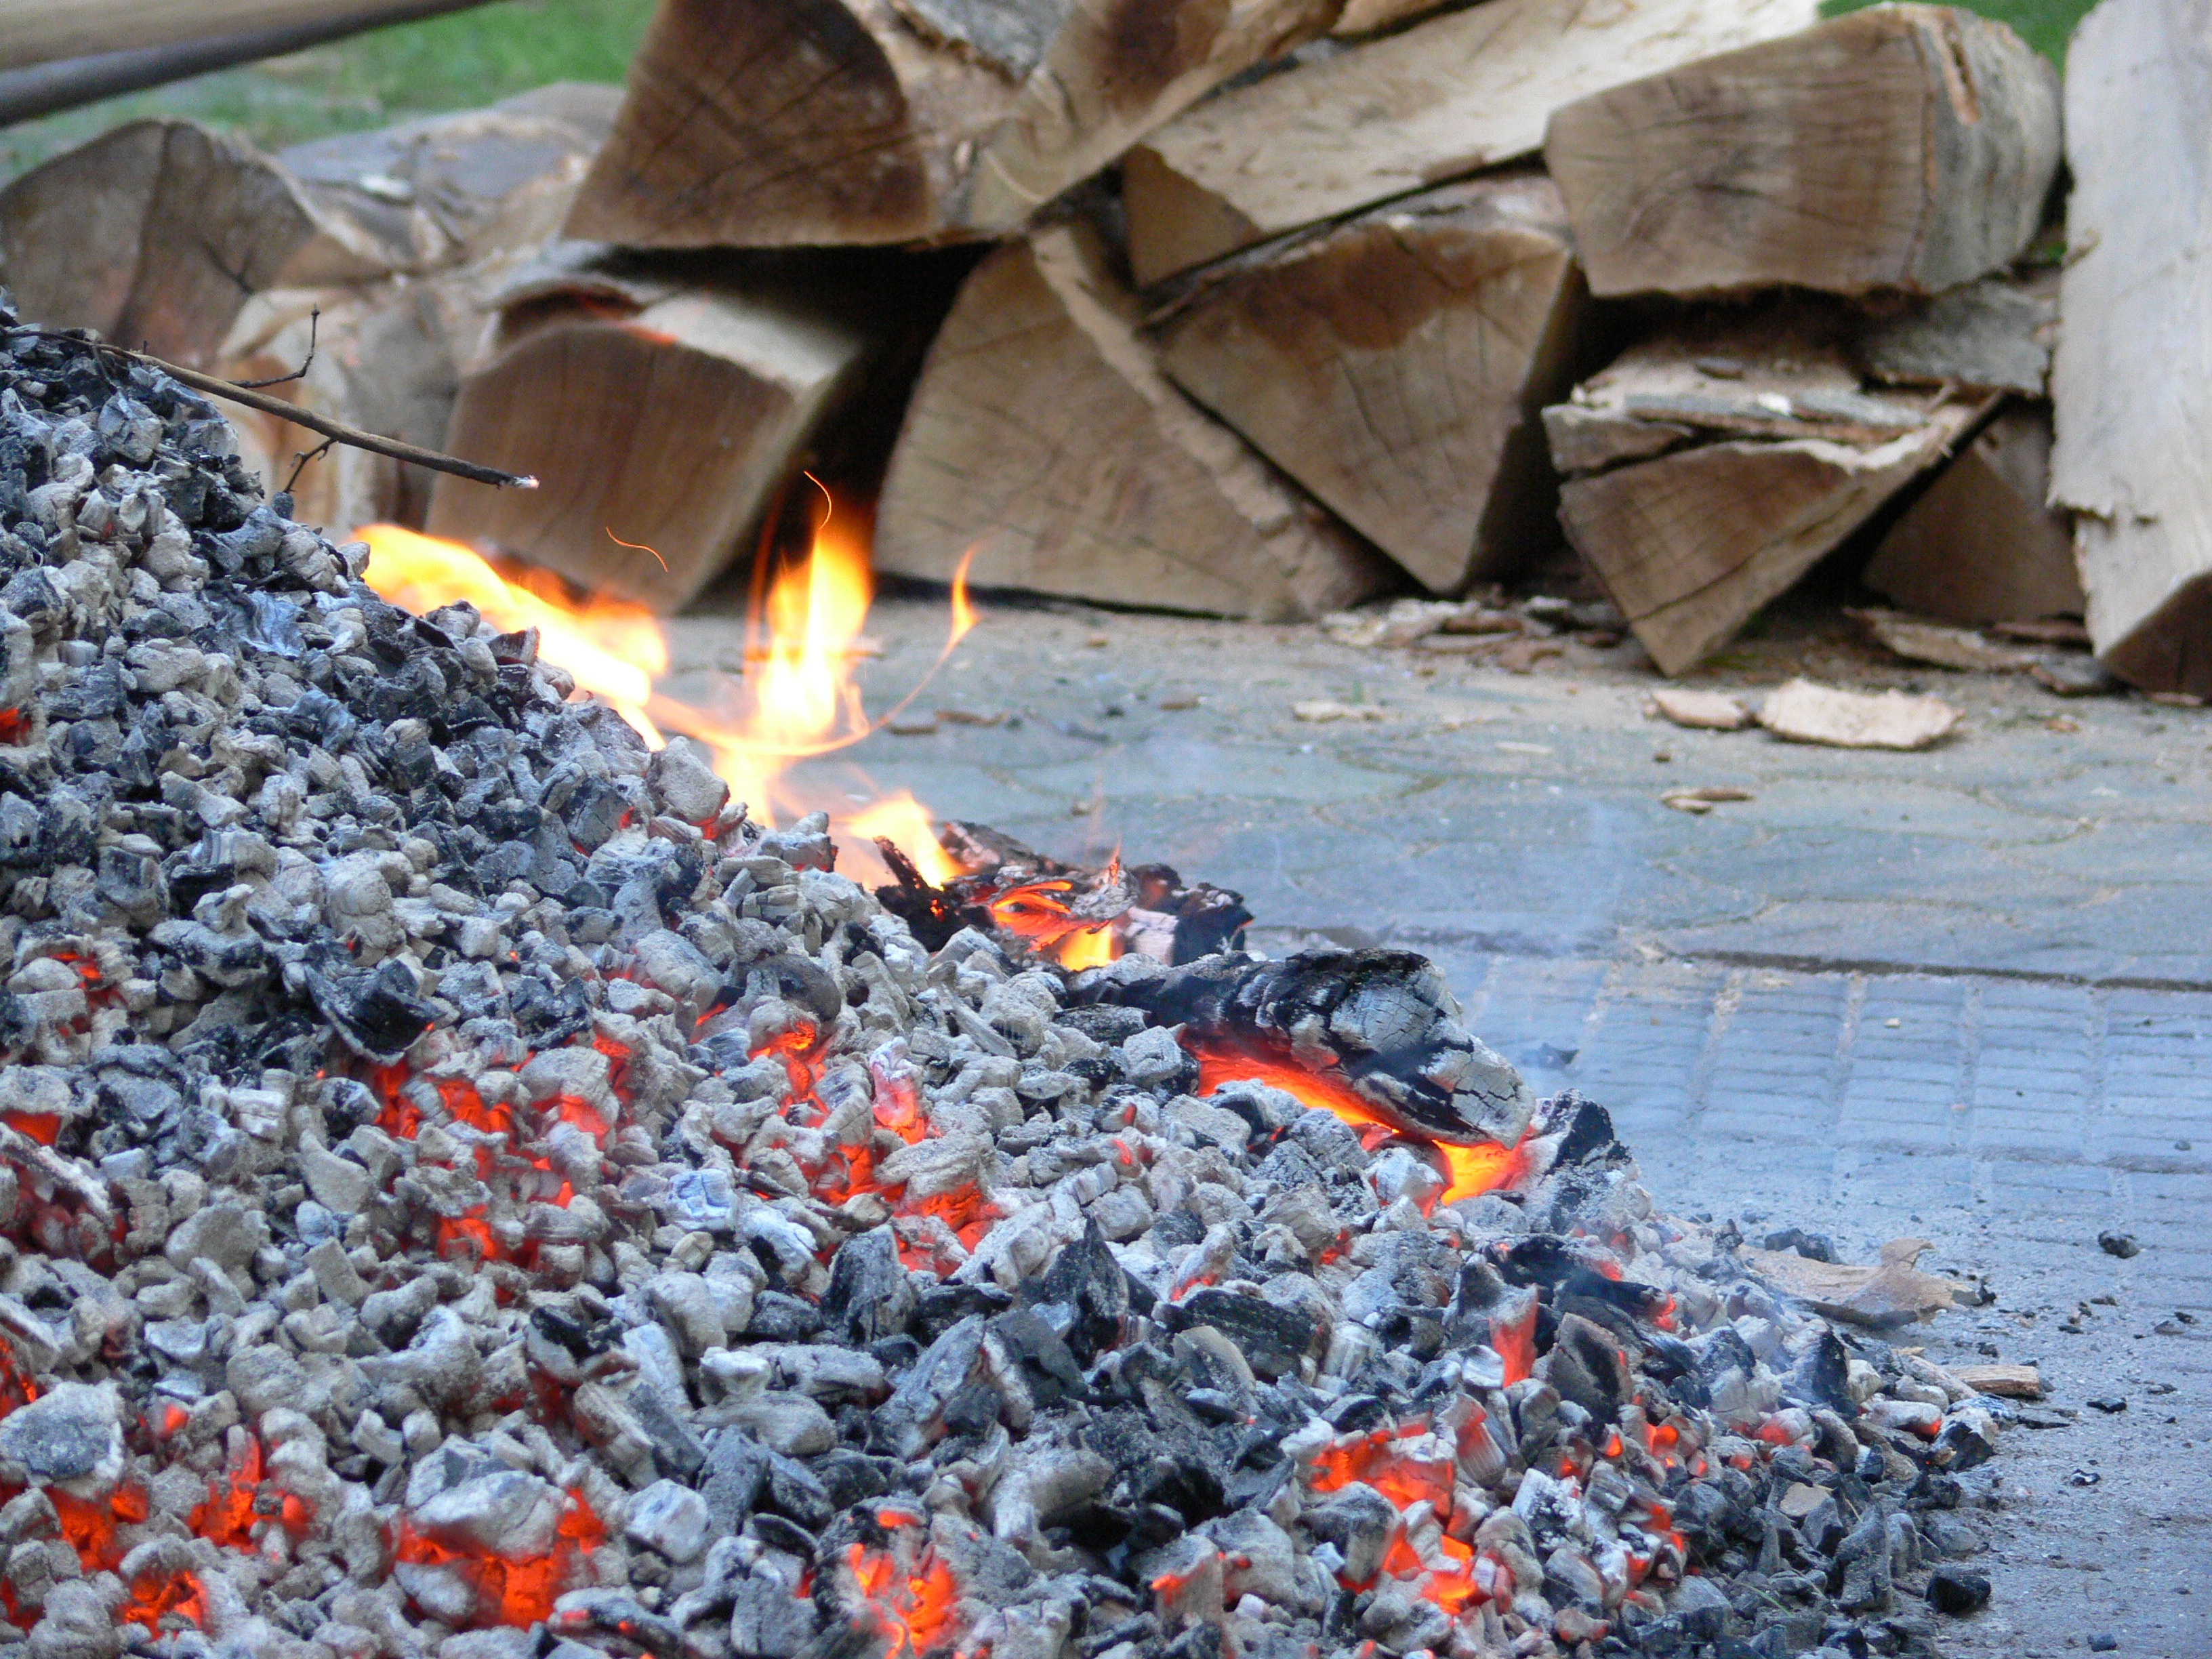
wood, smoke, asphalt, kindle, autumn, flame, fire, soil, yellow, campfire, close, heat, burn, rubble, hot, waste, firelight, oven, embers, wood fire, heiss, beech wood, sauerland, potato fire, potato roast, hochsauerland, geological phenomenon